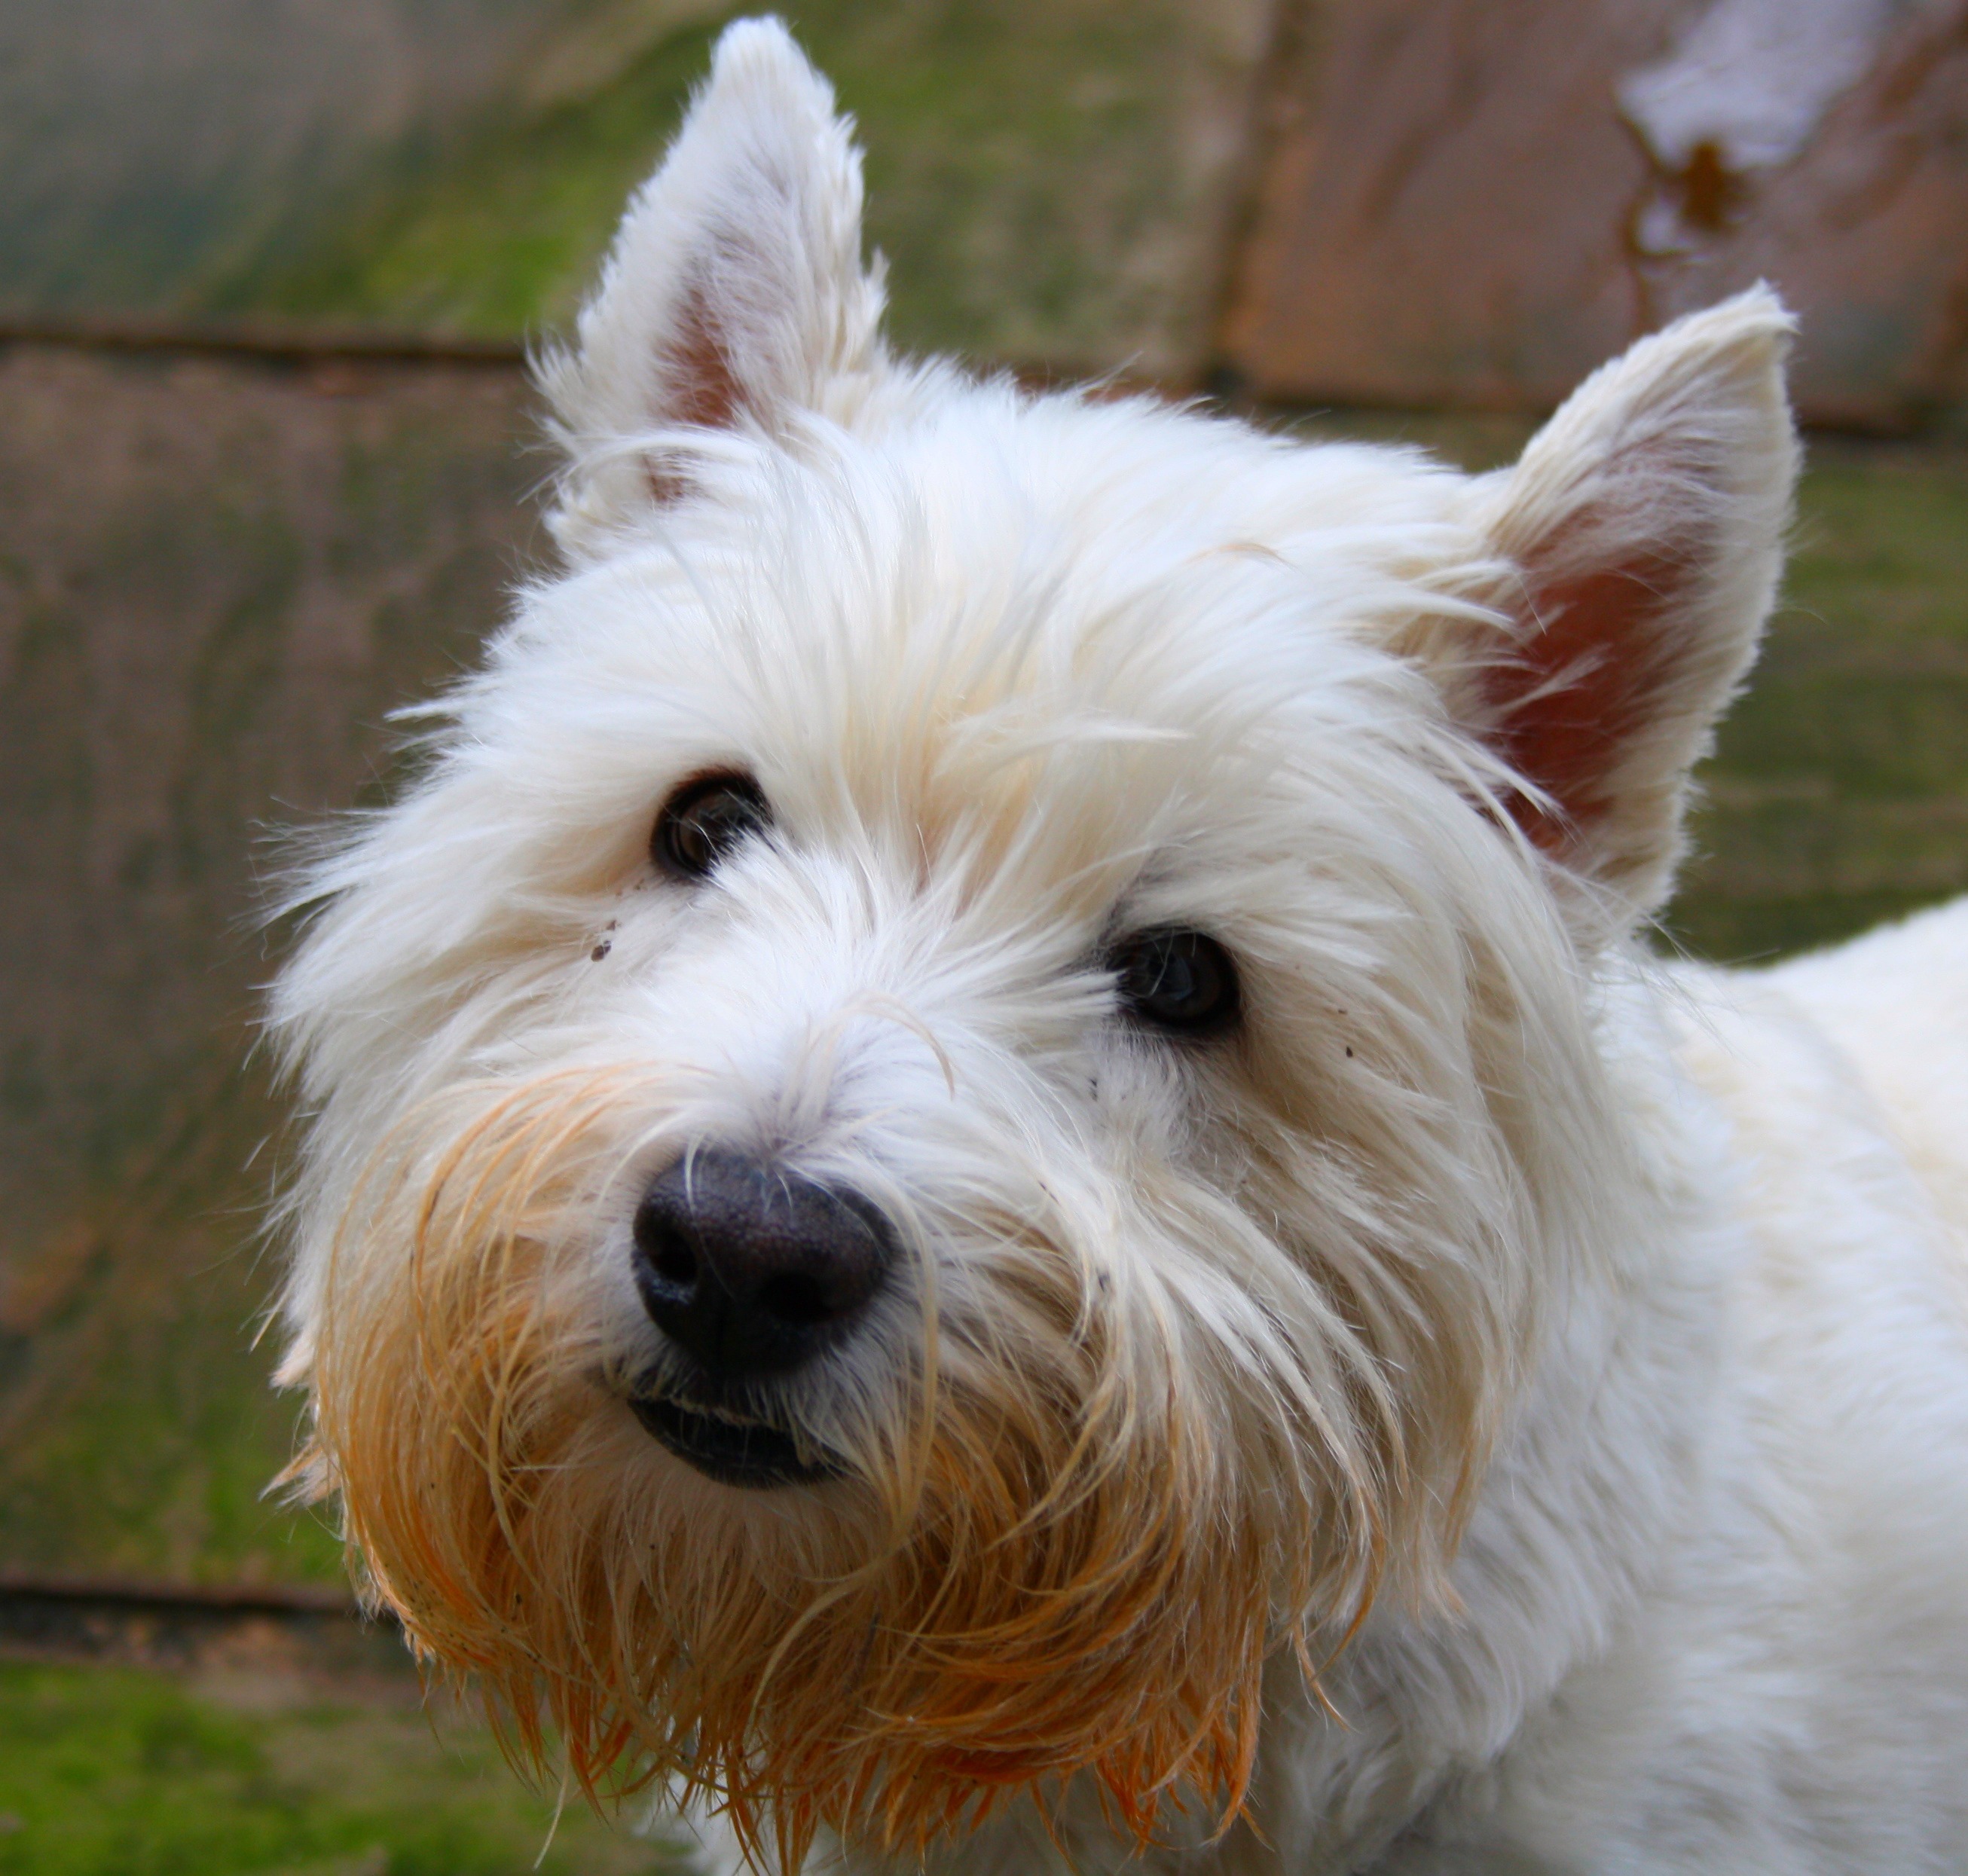
dog, animal, cute, pet, mammal, dogs, vertebrate, humour, dog breed, terrier, westie, cairn terrier, australian silky terrier, dog like mammal, carnivoran, australian terrier, west highland white terrier, schnoodle, dandie dinmont terrier, glen of imaal terrier, norwich terrier, norfolk terrier, small terrier, vulnerable native breeds, west high